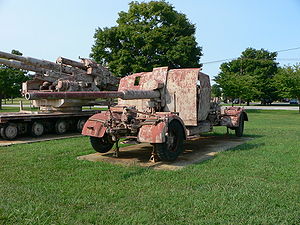
88 mm kanon
8,8 cm FlaK 41 på US Army Ordnance Museum.
Den tyske 88 mm kanon var en antiluftskytskanon, som især blev anvendt under 2. verdenskrig. Tidligt i krigen blev man klar over, at den også var en fremragende panserværnskanon, og 88 mm-kanonen blev udviklet til en lang række modeller, som blev anvendt på stort set alle slagmarker.